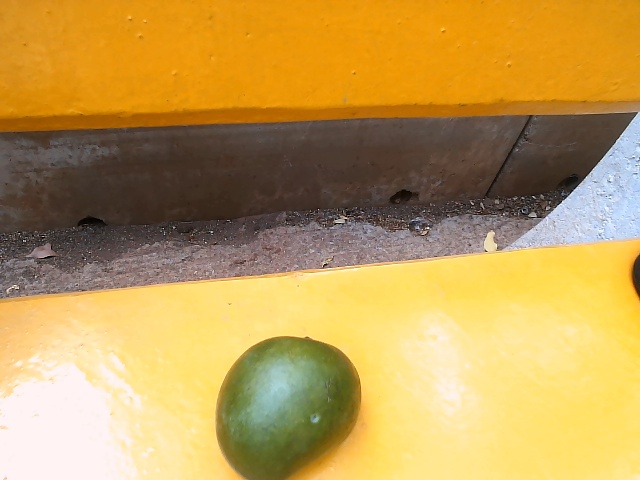
Label: Raw_Mango